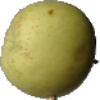
Label: Apple Golden 3